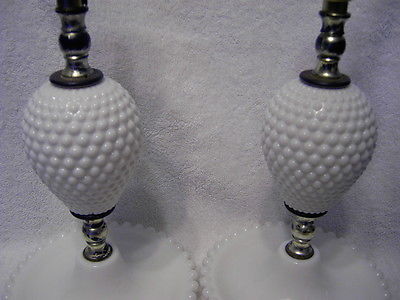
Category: lamp